Mizuno Tadahiro

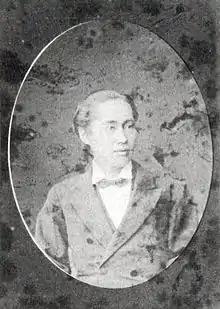
Mizuno Tadahiro

was the 2nd Mizuno "daimyō" of Yamagata Domain during Bakumatsu period Japan. His courtesy title was "Izumi-no-kami".